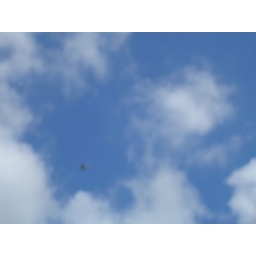
The darkish blob is a plane in the sky bringing the whooping crane chicks to Necedah from Patuxant.